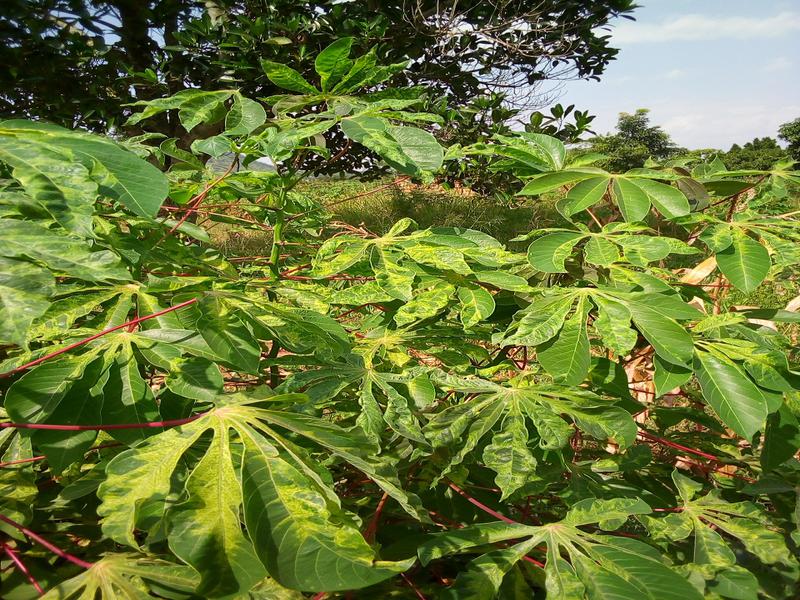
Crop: cassava
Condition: mosaic_disease